M. J. Randolph

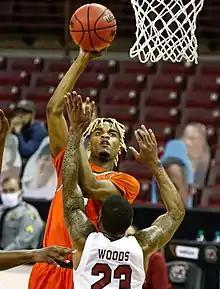
Randolph with Florida A&M in 2021

Michael Randolph Jr. (born November 18, 1999) is an American professional basketball player for BK Ventspils of the Latvian-Estonian Basketball League. He played college basketball for the Florida A&M Rattlers of the Southwestern Athletic Conference (SWAC).